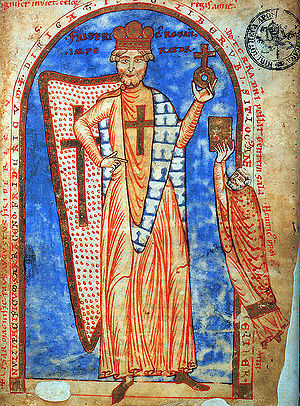
Frederik Barbarossa
Friedrich Barbarossa - miniature i håndskrift fra 1188 (Vatikanets bibliotek)
Frederik 1. Barbarossa var en tysk konge fra 1152 og kejser over det Tysk-Romerske rige fra 1155 til sin død.